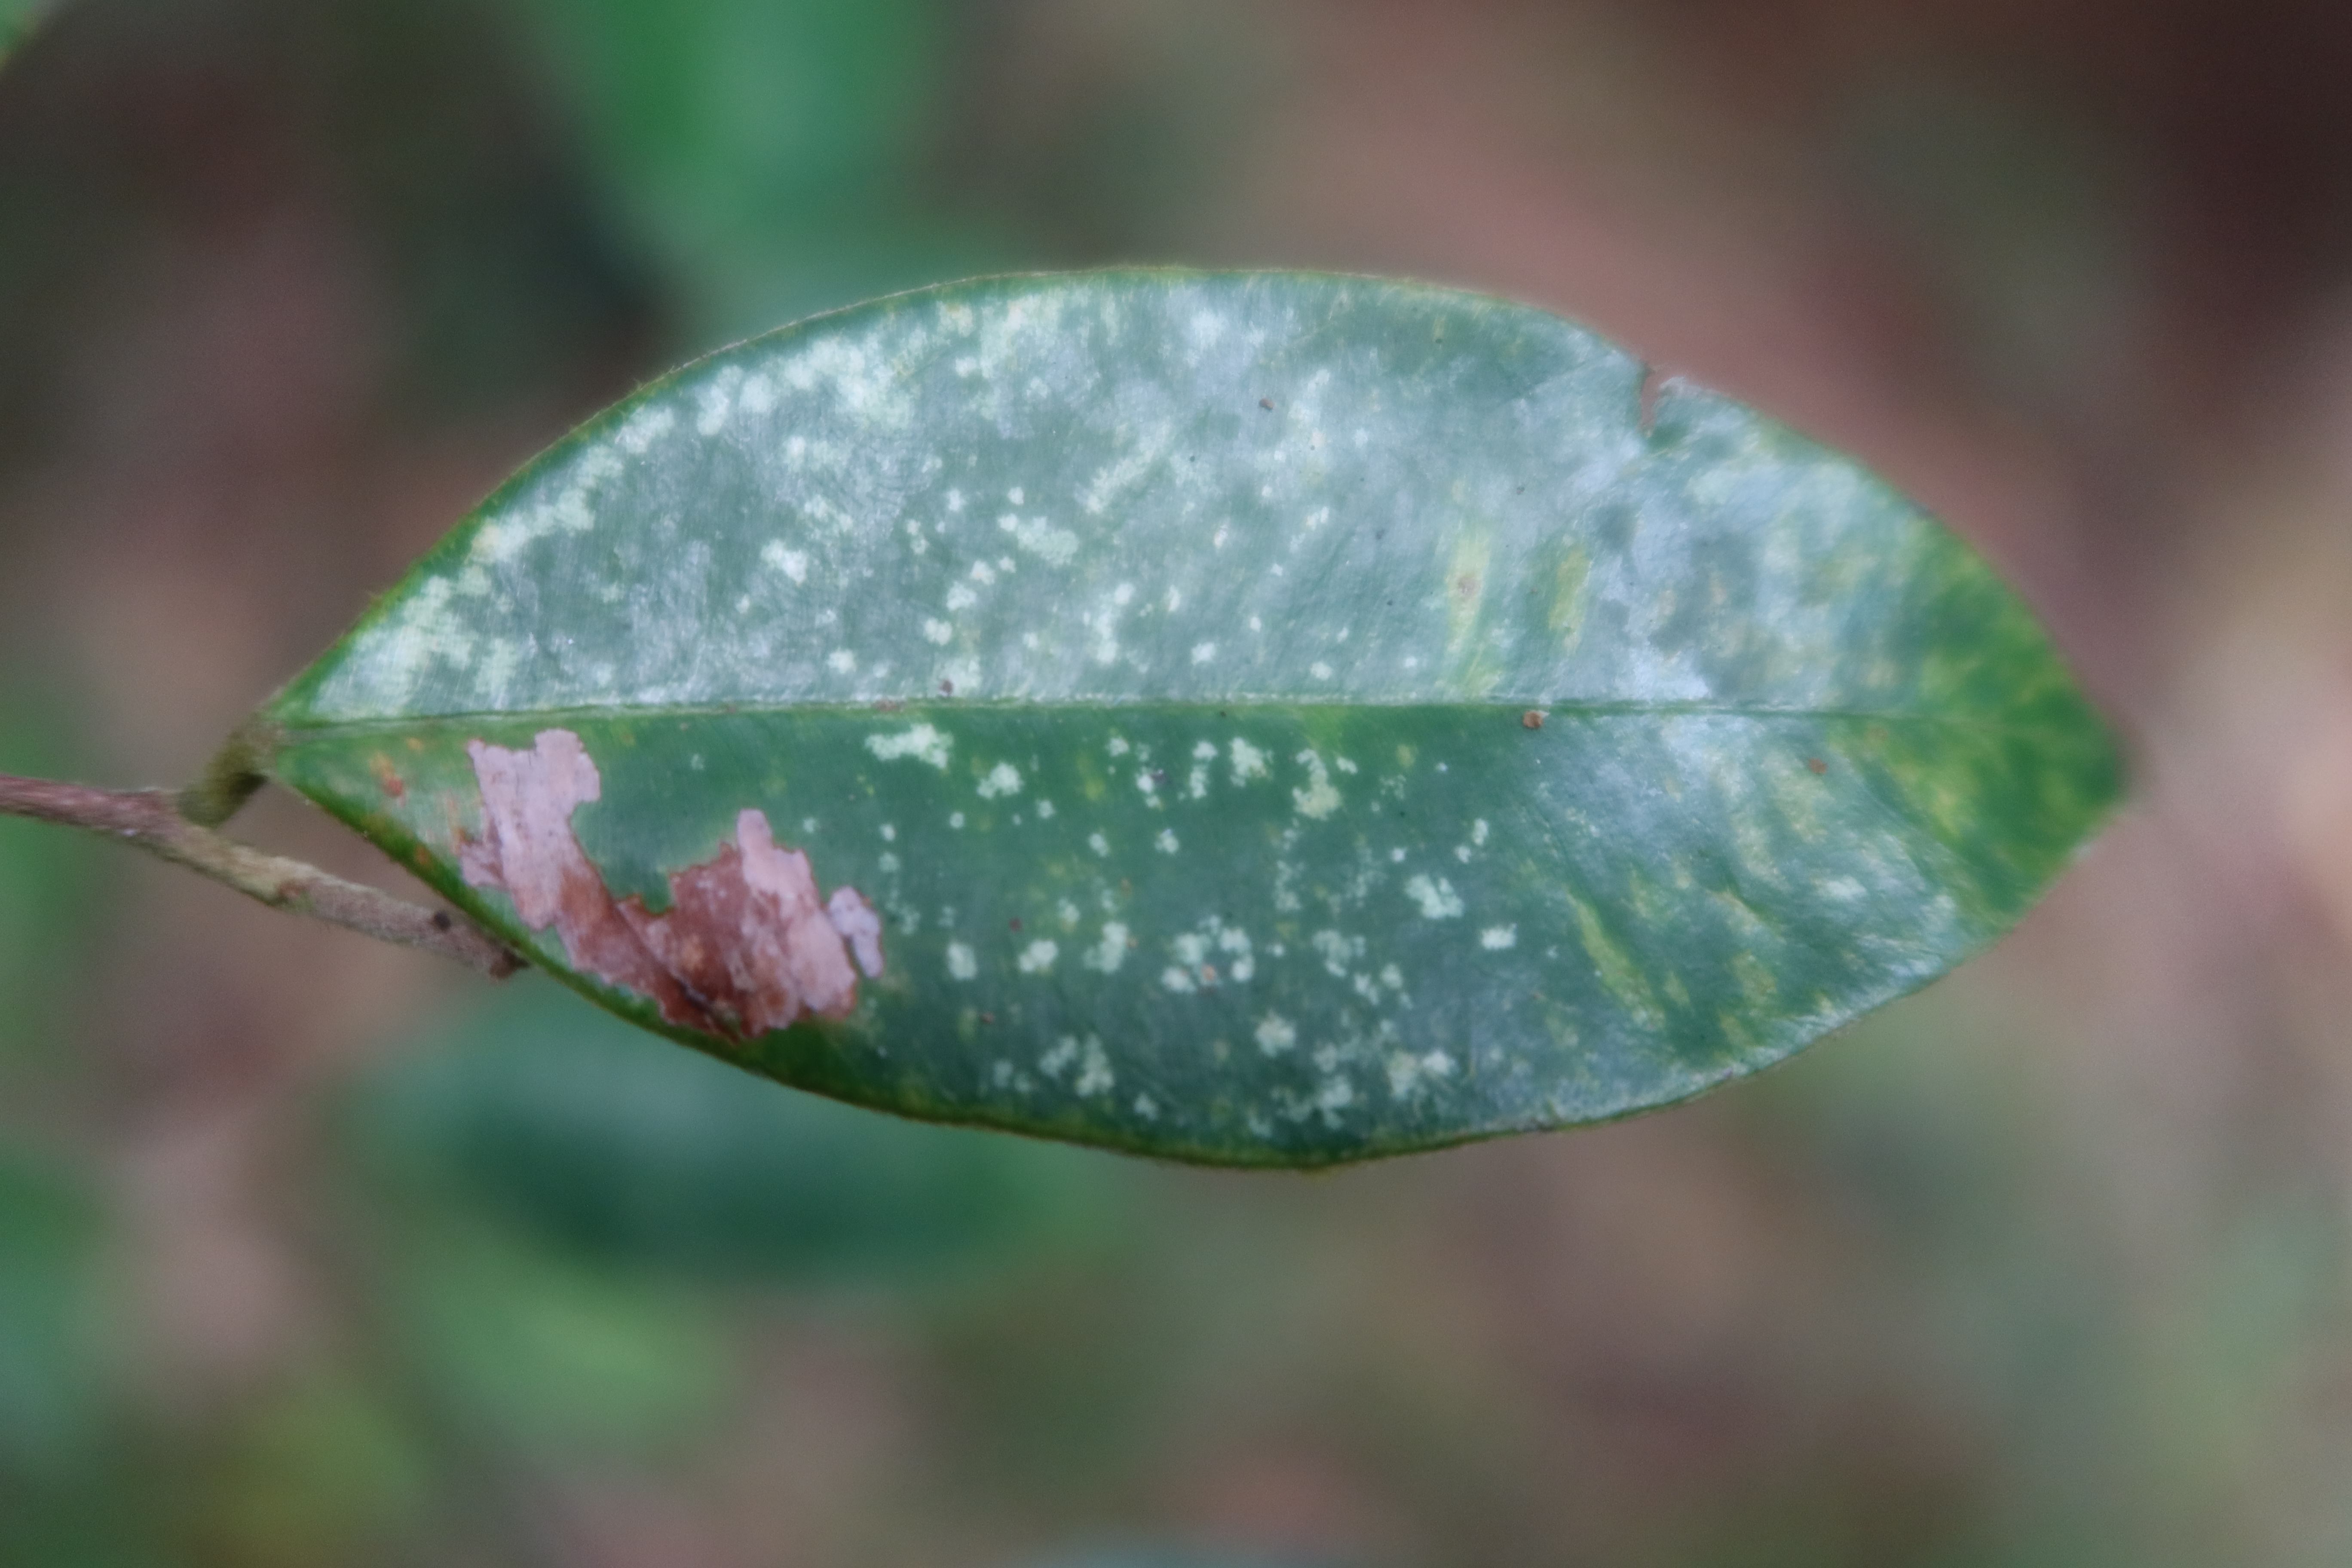
Label: Powdery mildew